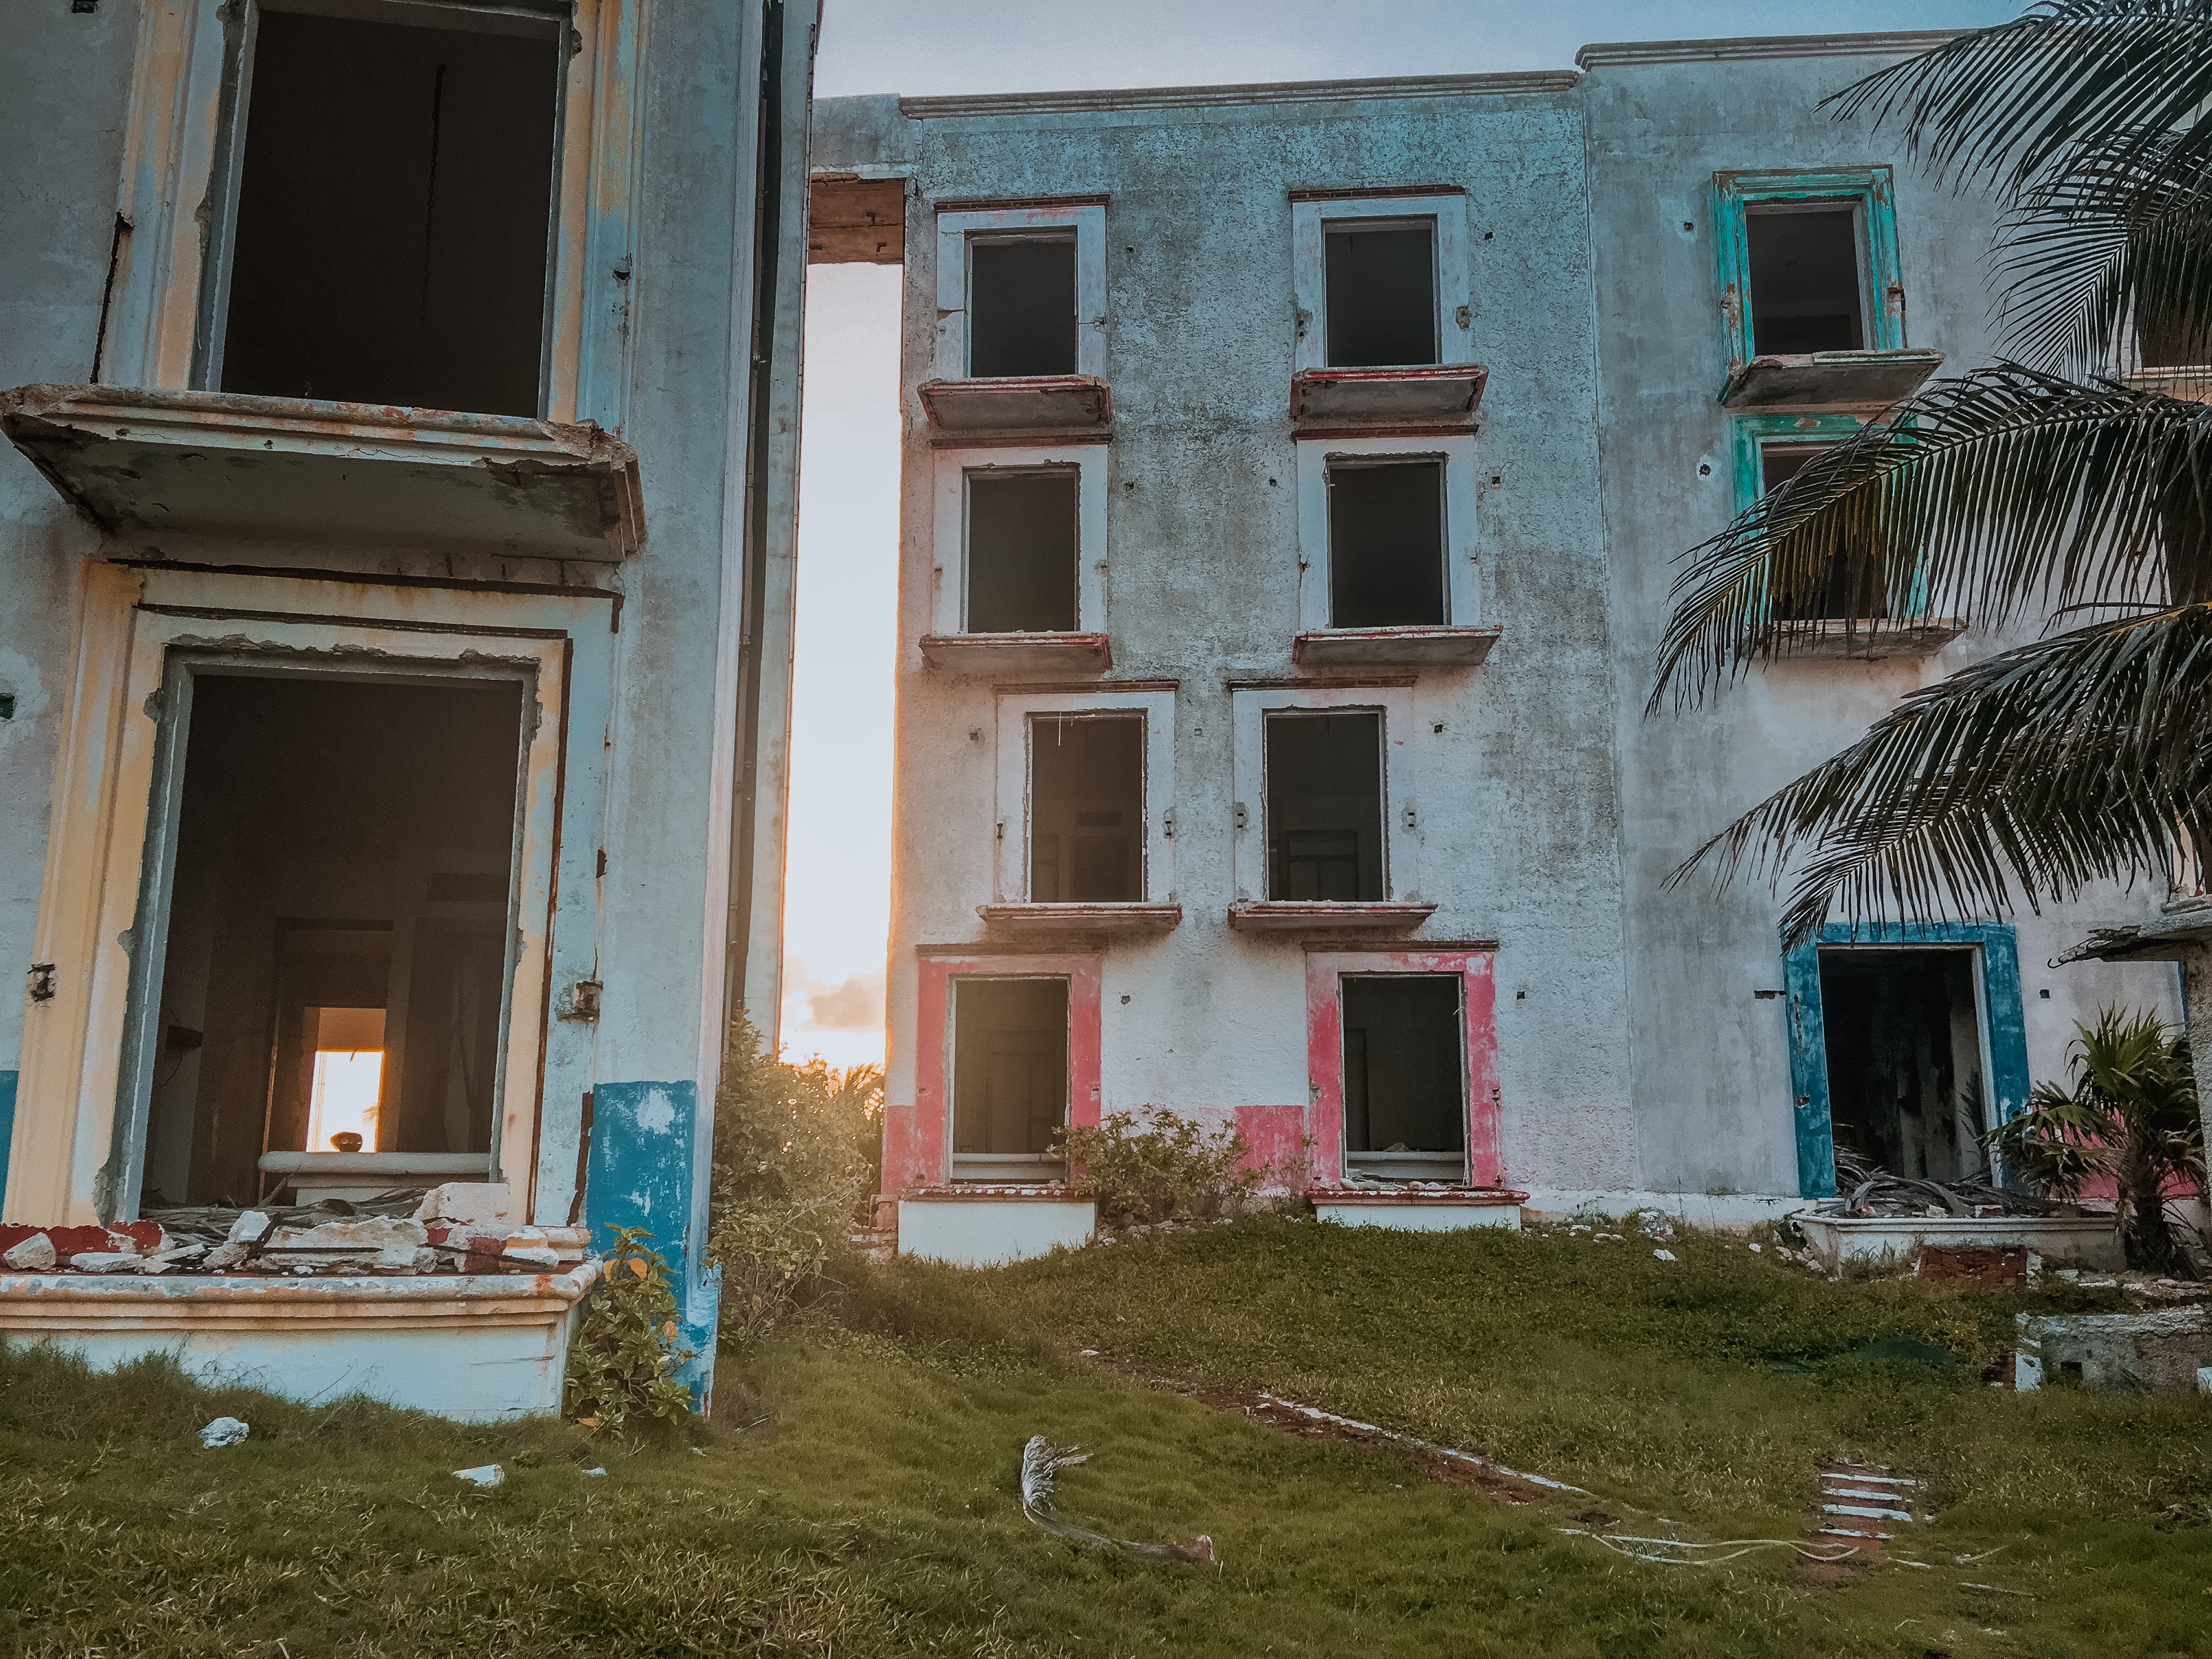
architecture, mansion, house, window, town, building, home, facade, estate, neighbourhood, urban area, ancient history